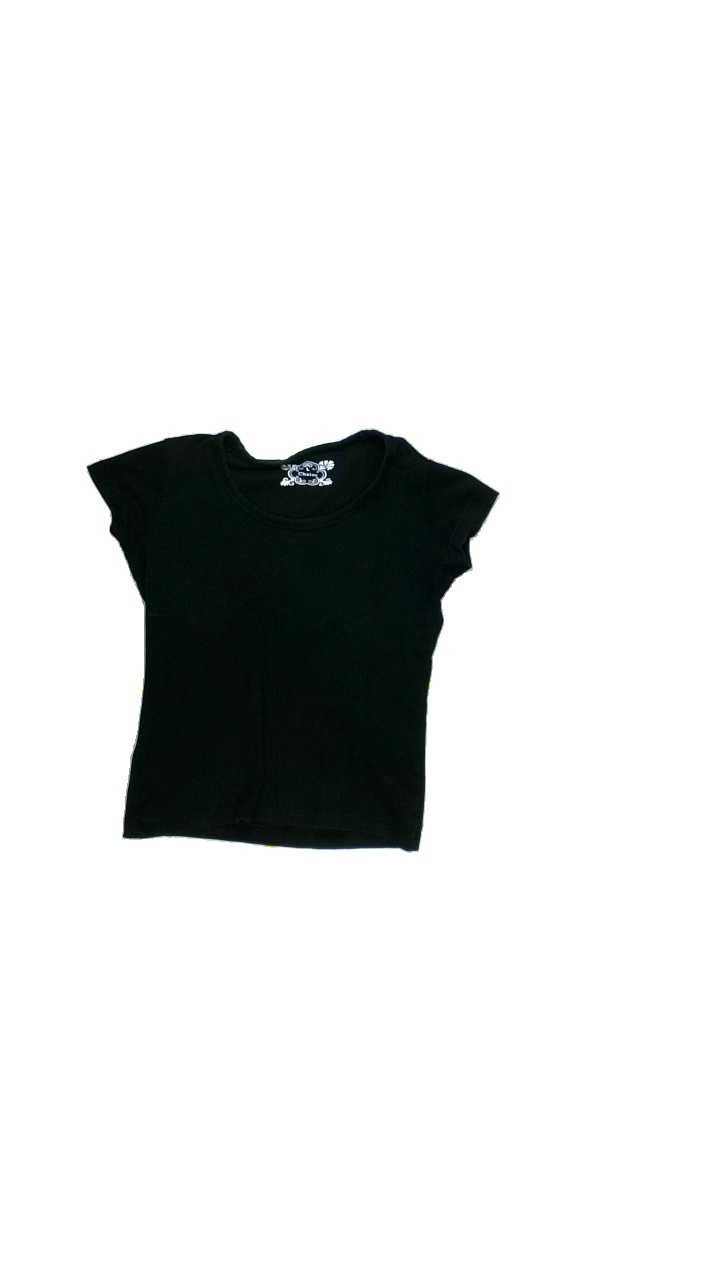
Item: T-shirt (Ladies)
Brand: Not Applicable
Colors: Black
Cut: C-collar, Regular
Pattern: Plain
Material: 100%cotton
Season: All
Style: No trend
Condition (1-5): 3
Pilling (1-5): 4
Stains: Yes
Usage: Export
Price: <50